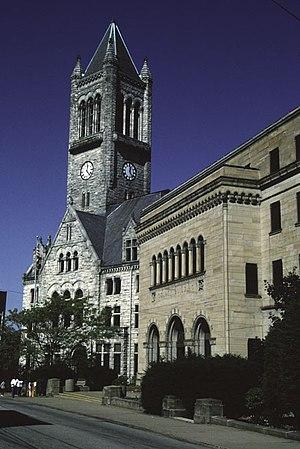
Le comté de Fayette est un comté américain situé au sud-ouest de l'État de Pennsylvanie. Au recensement de 2000, le comté comptait 148 644 habitants. Il a été créé le 26 septembre 1783, à partir du comté de Westmoreland et tire son nom du marquis de La Fayette. Le siège du comté se situe à Uniontown.